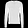
Label: Pullover